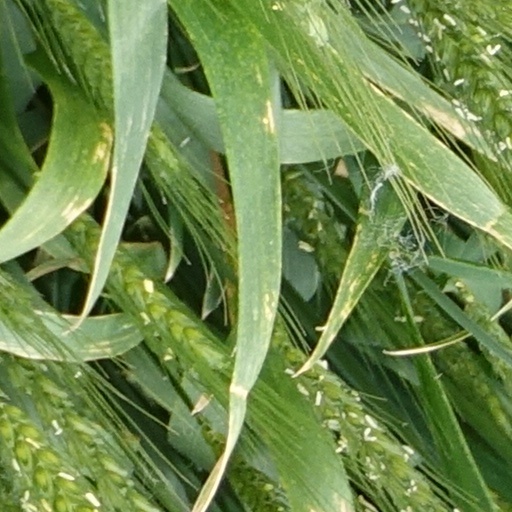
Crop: wheat